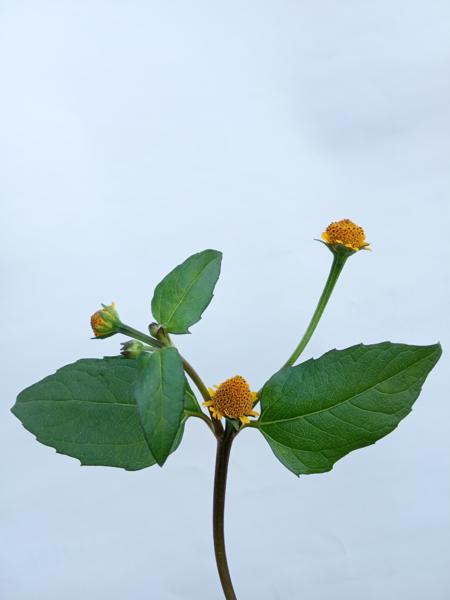
Weed species: Synedrella nodiflora